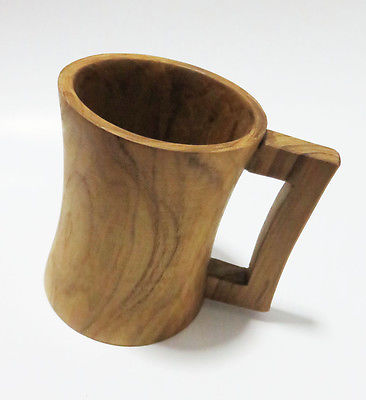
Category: mug